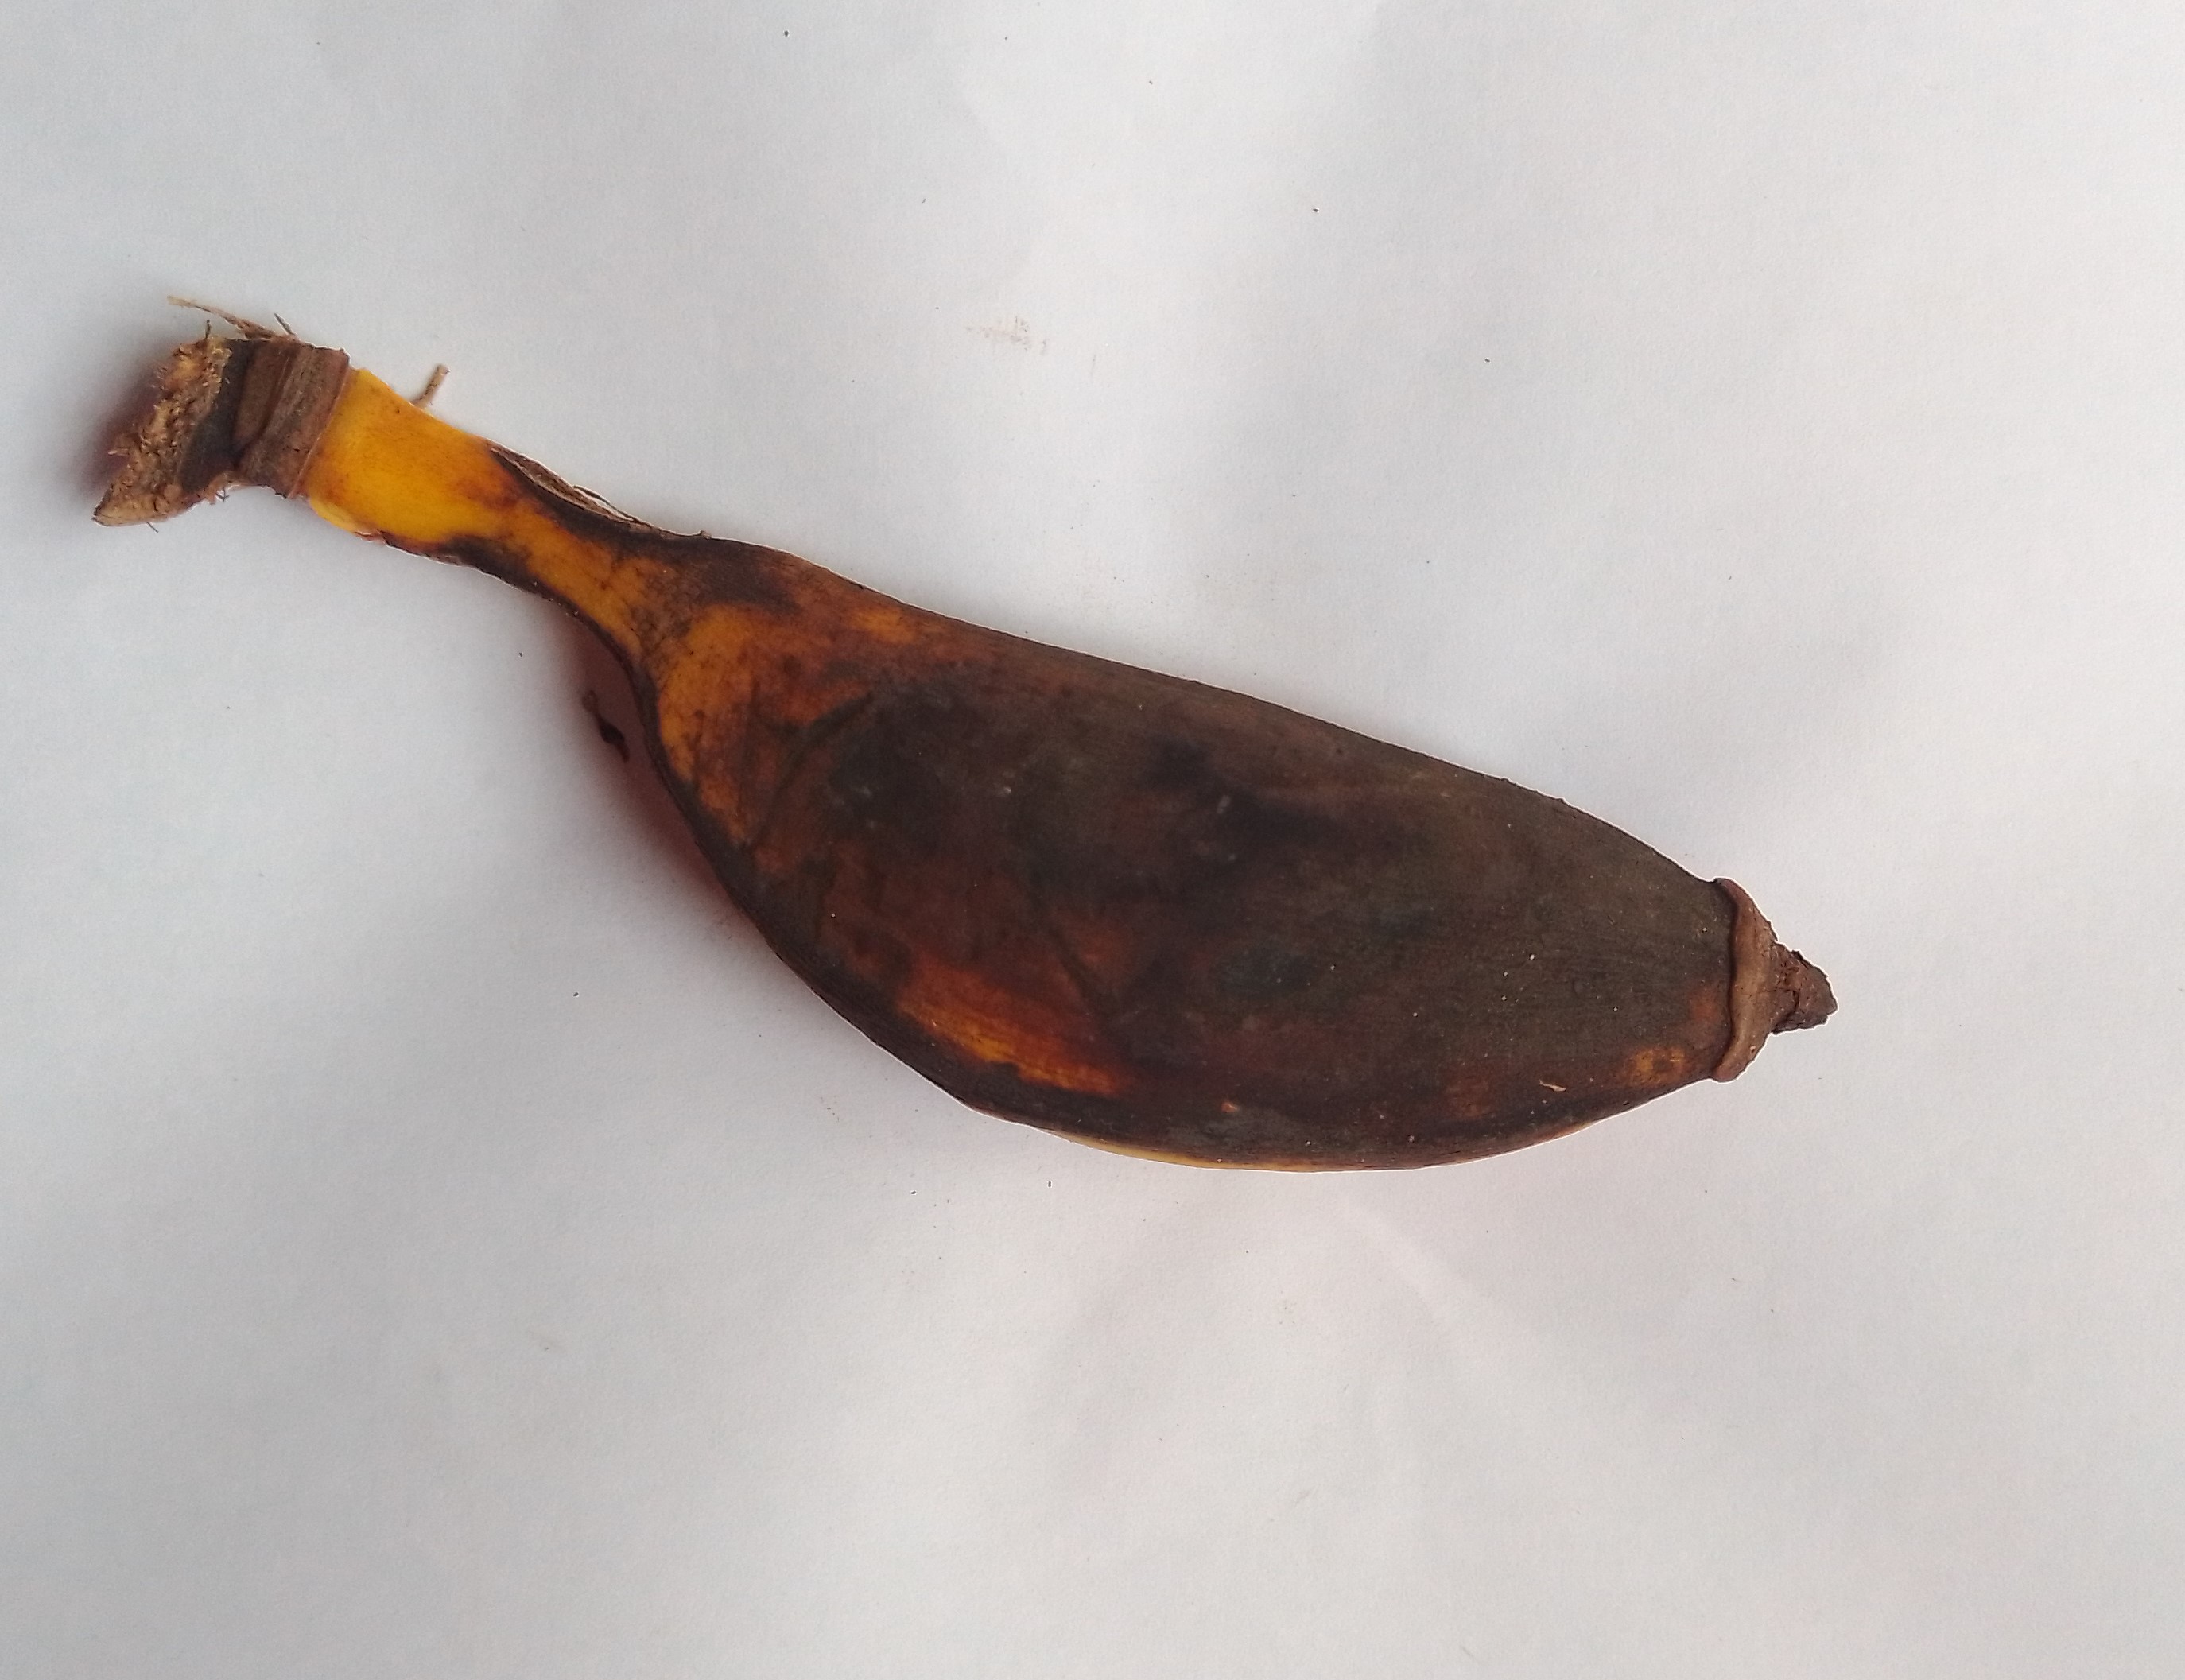
Fruit: banana
Condition: rotten